Xyloglucan endo-transglycosylase

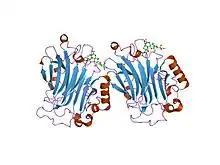
xyloglucan endotransglycosylase native structure.

In molecular biology, the xyloglucan endo-transglycosylase (XET) is an enzyme that is involved in the metabolism of xyloglucan, which is a component of plant cell walls. This enzyme is part of glycoside hydrolase family 16.